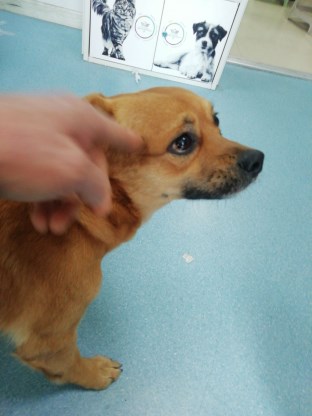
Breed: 3336-n000121-chinese_rural_dog